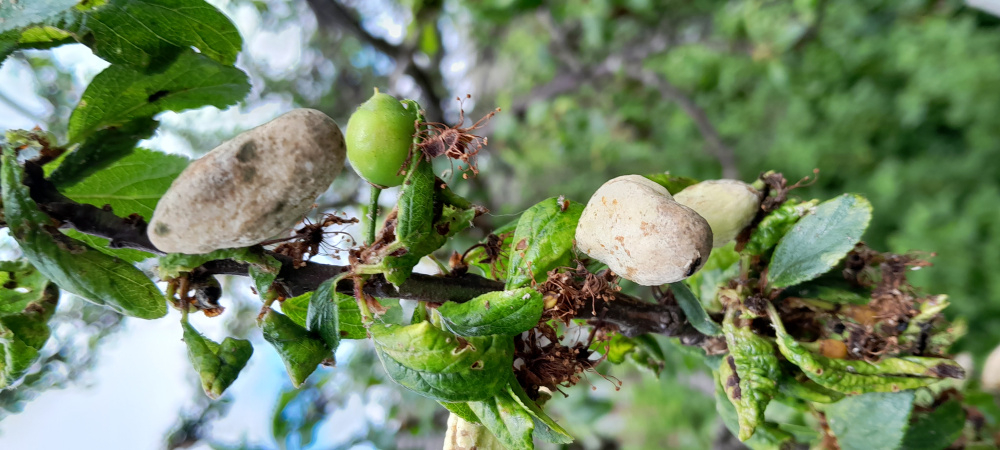
Plant: Plum
Disease: plum pocket disease